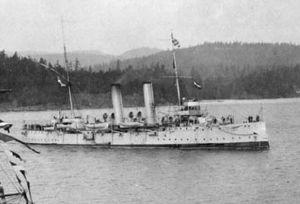
Les Forces armées canadiennes de Sa Majesté sont l'organisation militaire responsable de la défense du Canada et de ses intérêts. Elles étaient auparavant connues sous le nom de Forces canadiennes ou FC. Les FAC composent la majeure partie du ministère de la Défense nationale dont le quartier général est situé à Ottawa en Ontario. Le principal mandat des FAC est la protection du Canada et la défense de sa souveraineté. Elles ont aussi pour rôle de défendre l'Amérique du Nord avec leur principal allié, les États-Unis, ainsi qu'à contribuer à la paix mondiale en effectuant des missions à l'étranger. Avec 88 000 membres actifs, civils et militaires, l’organisation est le plus important employeur public au Canada.
L'histoire militaire du Canada couvre un millénaire d'actions armées sur le territoire actuel du pays et le rôle des Forces armées canadiennes dans les conflits ainsi que dans les opérations de maintien de la paix menées de par le monde. Pendant au moins dix mille ans, le territoire qui allait devenir le Canada fut le théâtre de guerres entre les tribus amérindiennes. L'arrivée des vikings à Terre-Neuve au Xᵉ siècle provoqua les premiers conflits entre Européens et autochtones. Aux XVIIᵉ et XVIIIᵉ siècles, la région fut une zone de conflits entre français et britanniques, tous deux s'étant alors alliés avec diverses tribus amérindiennes. À la suite du traité de Paris en 1763, la Grande-Bretagne sortit victorieuse du conflit si bien que les civils et militaires français encore présents, que la couronne espérait assimiler, furent déclarés « sujets britanniques ». Les troubles reprirent lorsque les colonies septentrionales choisirent de ne pas se joindre à la révolution américaine et de rester loyales à la couronne britannique.
Le NCSM Rainbow est un croiseur protégé de la classe Apollo qui servit dans la Royal Navy puis dans la marine royale canadienne. Avec le NCSM Niobe, il s'agit de l'un des deux premiers navires de combat de l'histoire militaire canadienne.
La Marine royale canadienne ou MRC, anciennement appelée Commandement maritime des Forces canadiennes, est l'élément maritime des Forces armées canadiennes responsable des opérations se déroulant en mer, en eaux canadiennes et internationales.